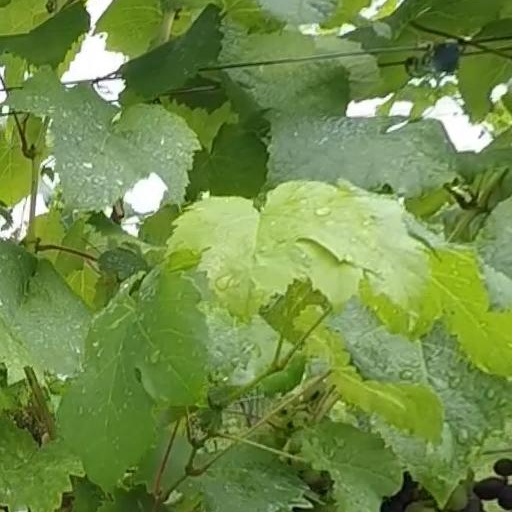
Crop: grape